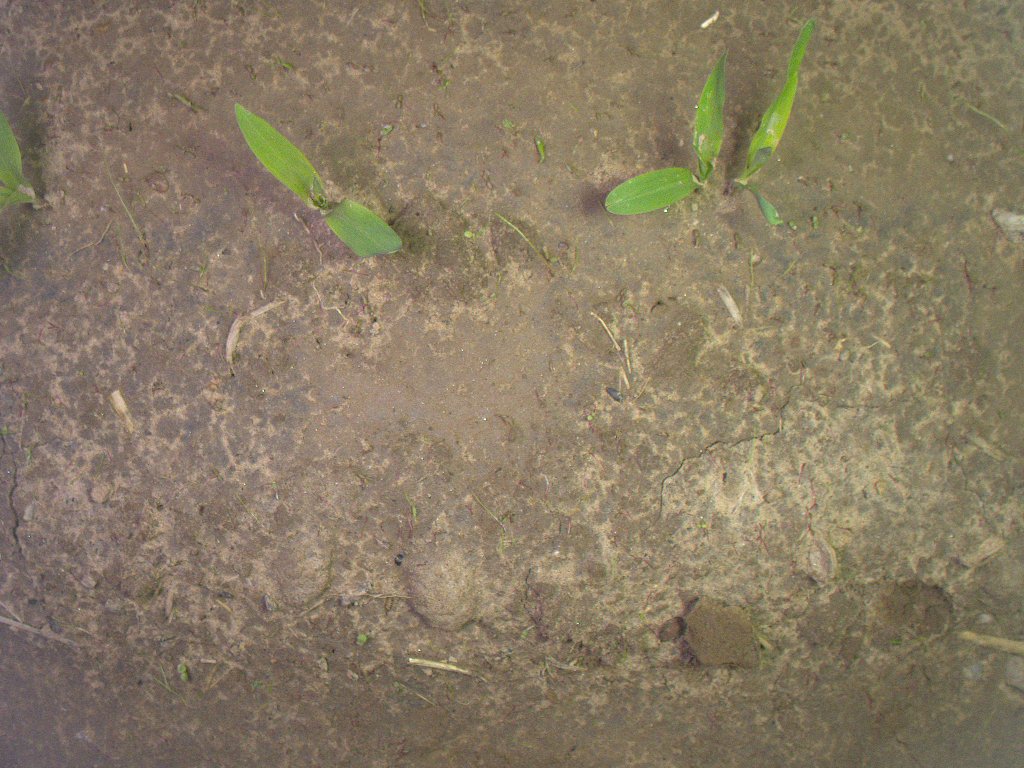
Crop: maize
Objects: maize, maize, maize, stem_maize, stem_maize, stem_maize, stem_maize, maize